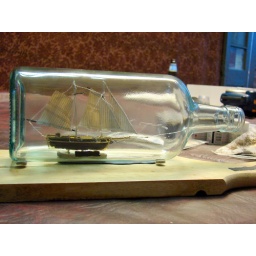
I hate ship in a bottle